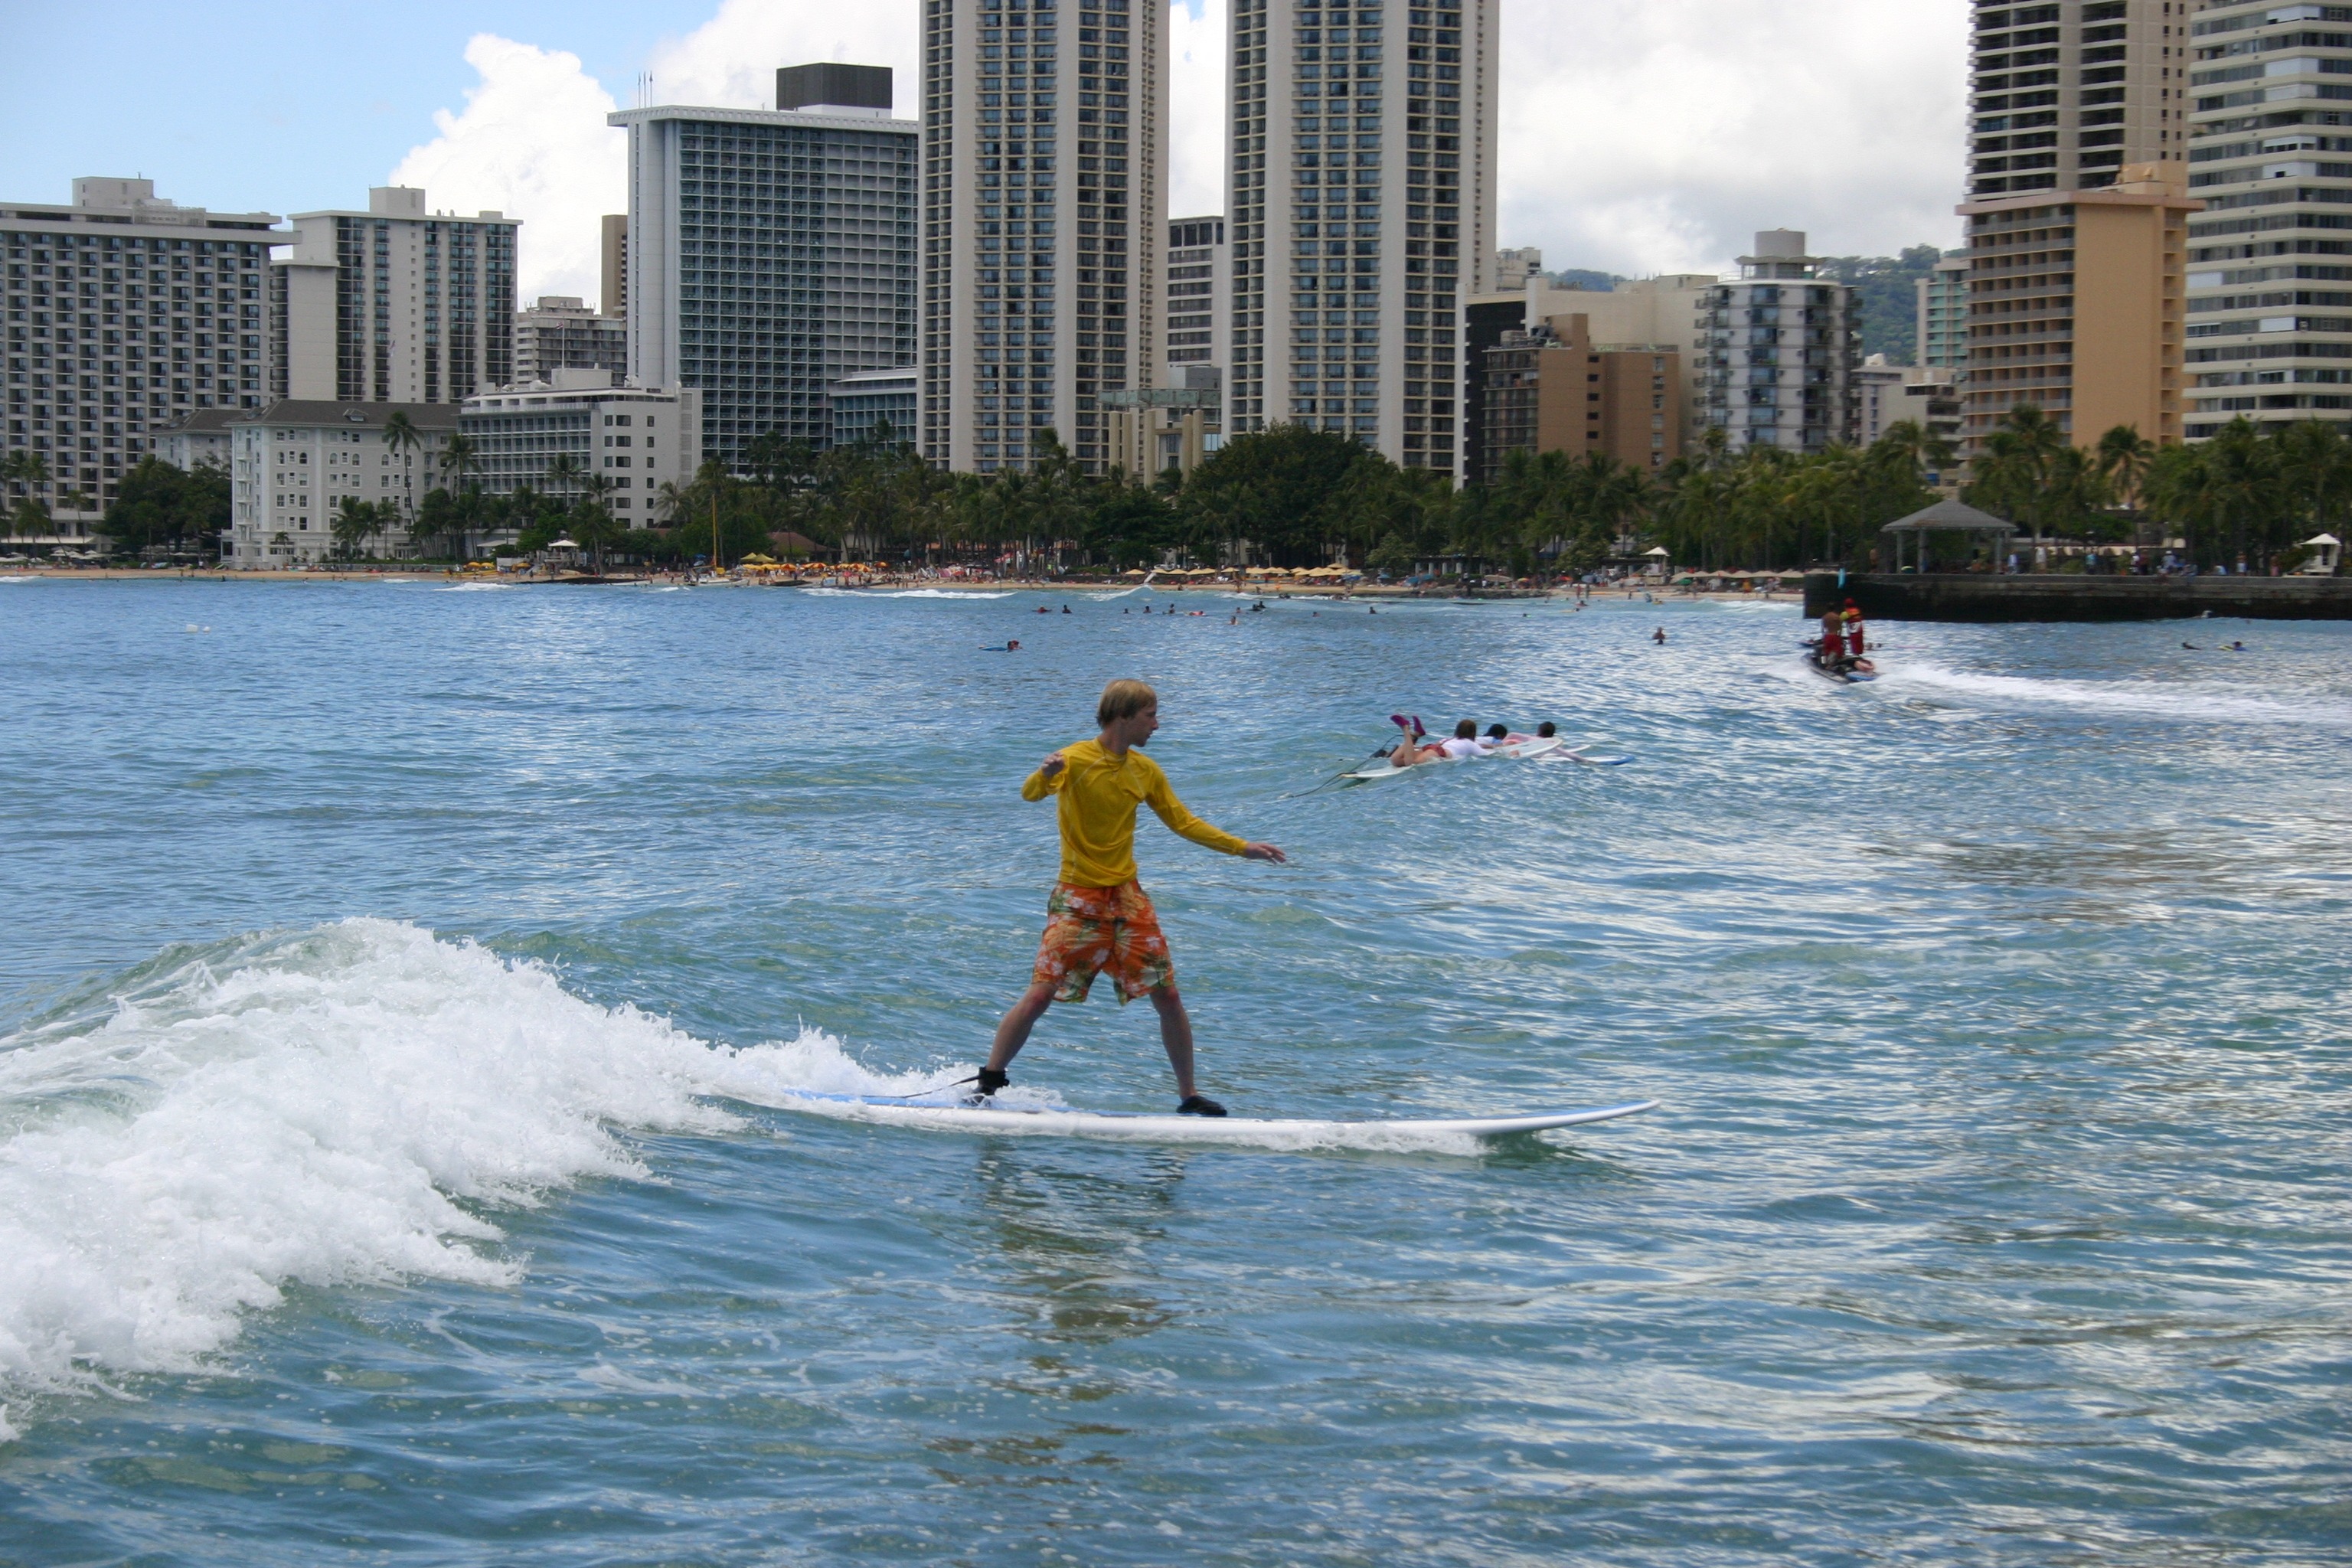
surfer, surfing, paddle, hawaii, wakeboarding, sports, boating, honolulu, water sport, waterskiing, surface water sports, towed water sport